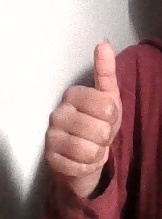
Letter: aleff